Metric (band)

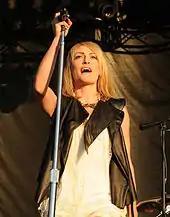
Emily Haines performing with Metric at Ottawa Bluesfest 2011

The band's fifth studio album, "Synthetica", was released on June 12, 2012 on the band's own label, Metric Music International; the album received generally positive reviews. "Synthetica" was produced by Gavin Brown, John O'Mahony, Liam O'Neil, James Shaw, and it was recorded at Giant Studios (Metric's own studio) and Electric Lady Studios. The album also included a collaboration with Lou Reed, who sang with Haines on "The Wanderlust". For iTunes pre-orders, they included five instrumental bonus tracks, that were the basis of five songs from the album. A deluxe version, with five additional acoustic tracks, was released on November 20, 2012.